Ugandan Bush War

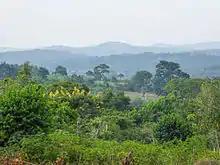
Much of the fighting during the Ugandan Bush War took place in the countryside (pictured: farmland and adjacent wilderness at Mbazzi, central Uganda).

Meanwhile, the conflict in the south became more serious. Another rebel group emerged, the so-called "Uganda Liberation Movement" which threatened to kidnap and kill United Nations personnel, as the latter was supporting Obote's attempts at restabilizing Uganda. The threats worked, and the U.N. stopped its training programme for the Ugandan police. The PRA also continued its hit-and-run operations with mixed successes: It overran a UNLA outpost at Kakiri on 5 April 1981, and captured important weaponry, but had to hastily retreat when a TPDF unit responded to the attack. The Tanzanian forces consequently conducted a counter-insurgency sweep, catching a PRA column under Elly Tumwine off-guard and recapturing some of the captured guns. Despite this, the PRA successfully recruited more volunteers, growing to about 200 fighters by early May. In the next month, Museveni travelled to Nairobi where he met with Lule; the two agreed to unite the PRA and UFF into a unified opposition group. The umbrella organization was dubbed the "National Resistance Movement" (NRM) and its armed wing was termed the "National Resistance Army" (NRA). Lule was appointed overall NRM Chairman, while Museveni became vice-chairman of the National Resistance Council and Chairman of the High Command of the NRA. The merger profited both sides: The UFF was extremely weak, and Lule finally gained an actual armed following, while Museveni was provided with important legitimacy, as Lule remained much respected among Uganda's southern population. This was especially important because a strategically important region near Kampala, known as Luwero Triangle, was mostly inhabited by Baganda. So far, the PRA had mostly consisted of non-Baganda, but Lule provided the newly formed NRA with backing from the Baganda, allowing Museveni to expand his envisioned "people's war". The Luwero Triangle consequently became the NRA's main operations area, although the group's center of recruitment remained Ankole in the west. Soon after the merger, Museveni implemented a strict code of conduct for fighters, allowing the NRA to remain highly disciplined and focused despite gradually growing in numbers and absorbing other insurgent factions such as the remnants of the "Gang of Four". By December 1981, the NRA had grown to about 900 militants.